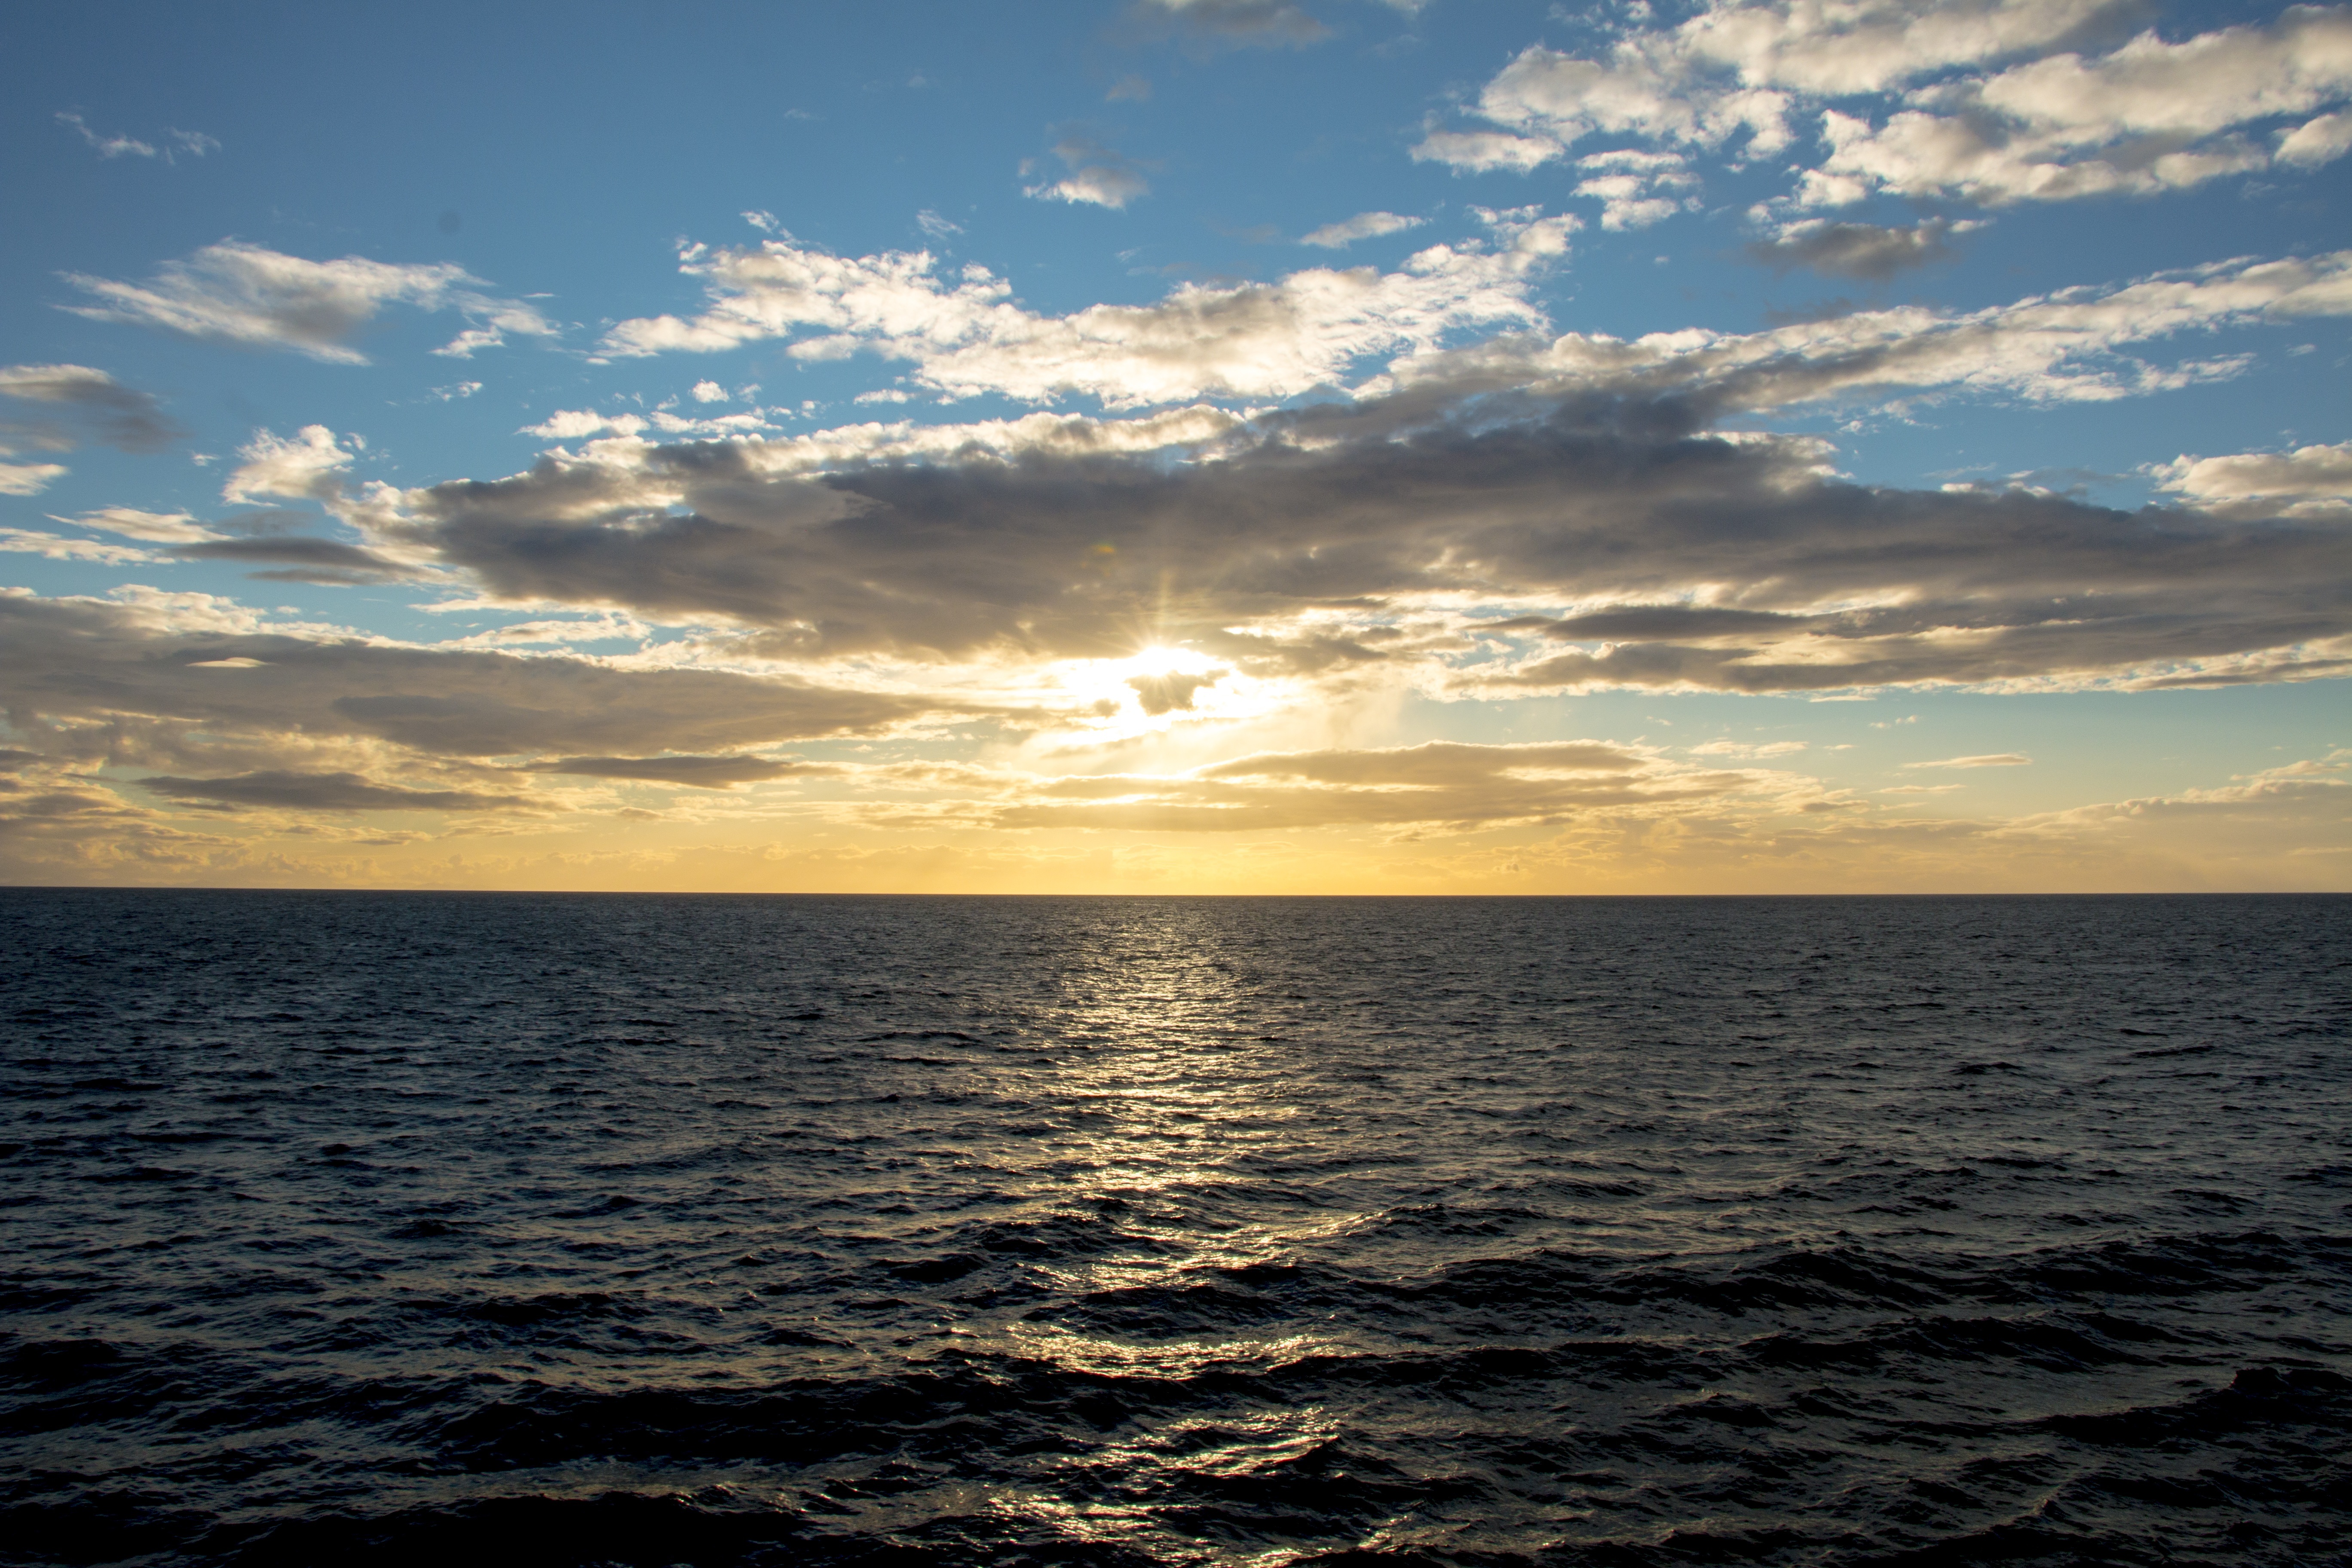
beach, sea, coast, water, nature, ocean, horizon, cloud, sky, sunrise, sunset, sunlight, cloudy, shore, wave, dawn, dusk, body of water, surface, waves, clouds, marine, afterglow, wind wave